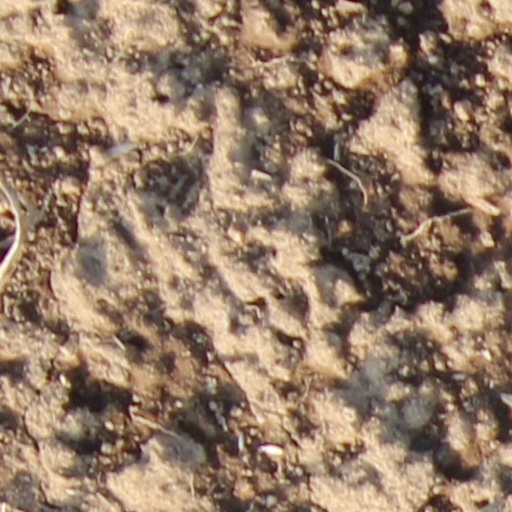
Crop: wheat